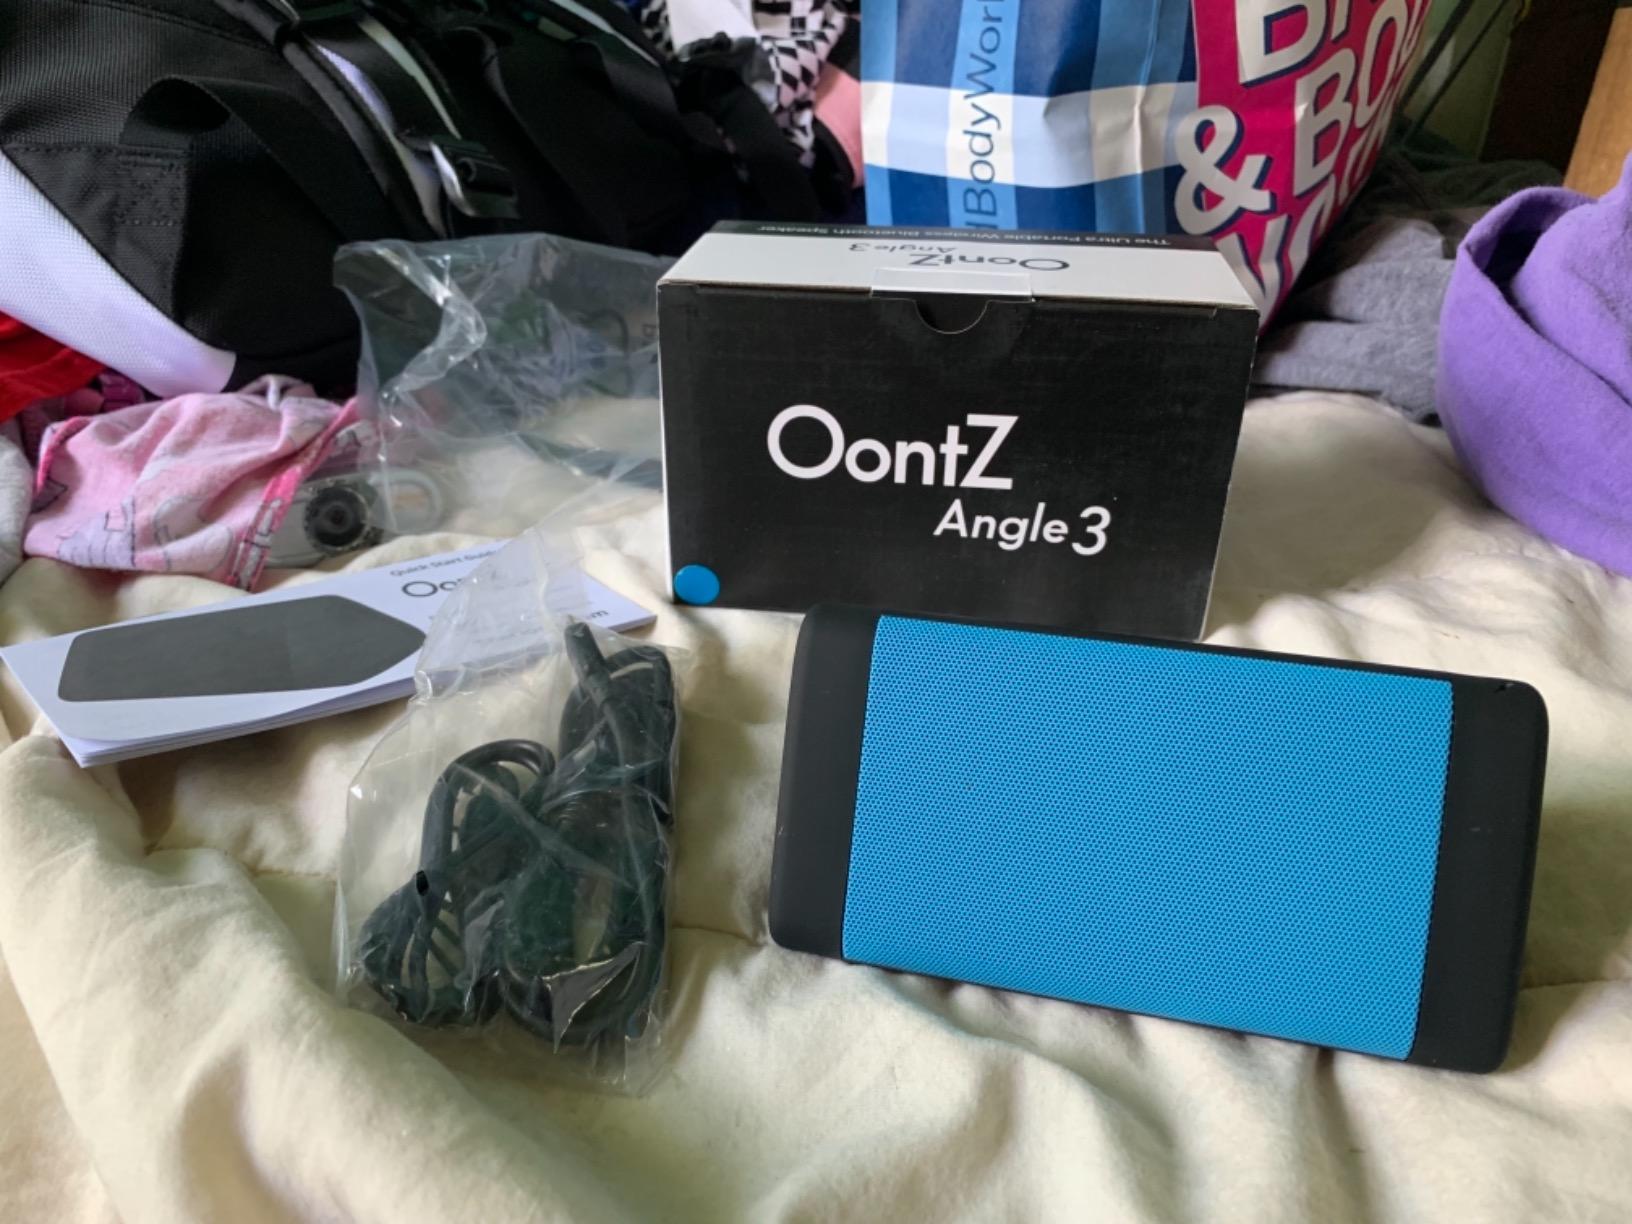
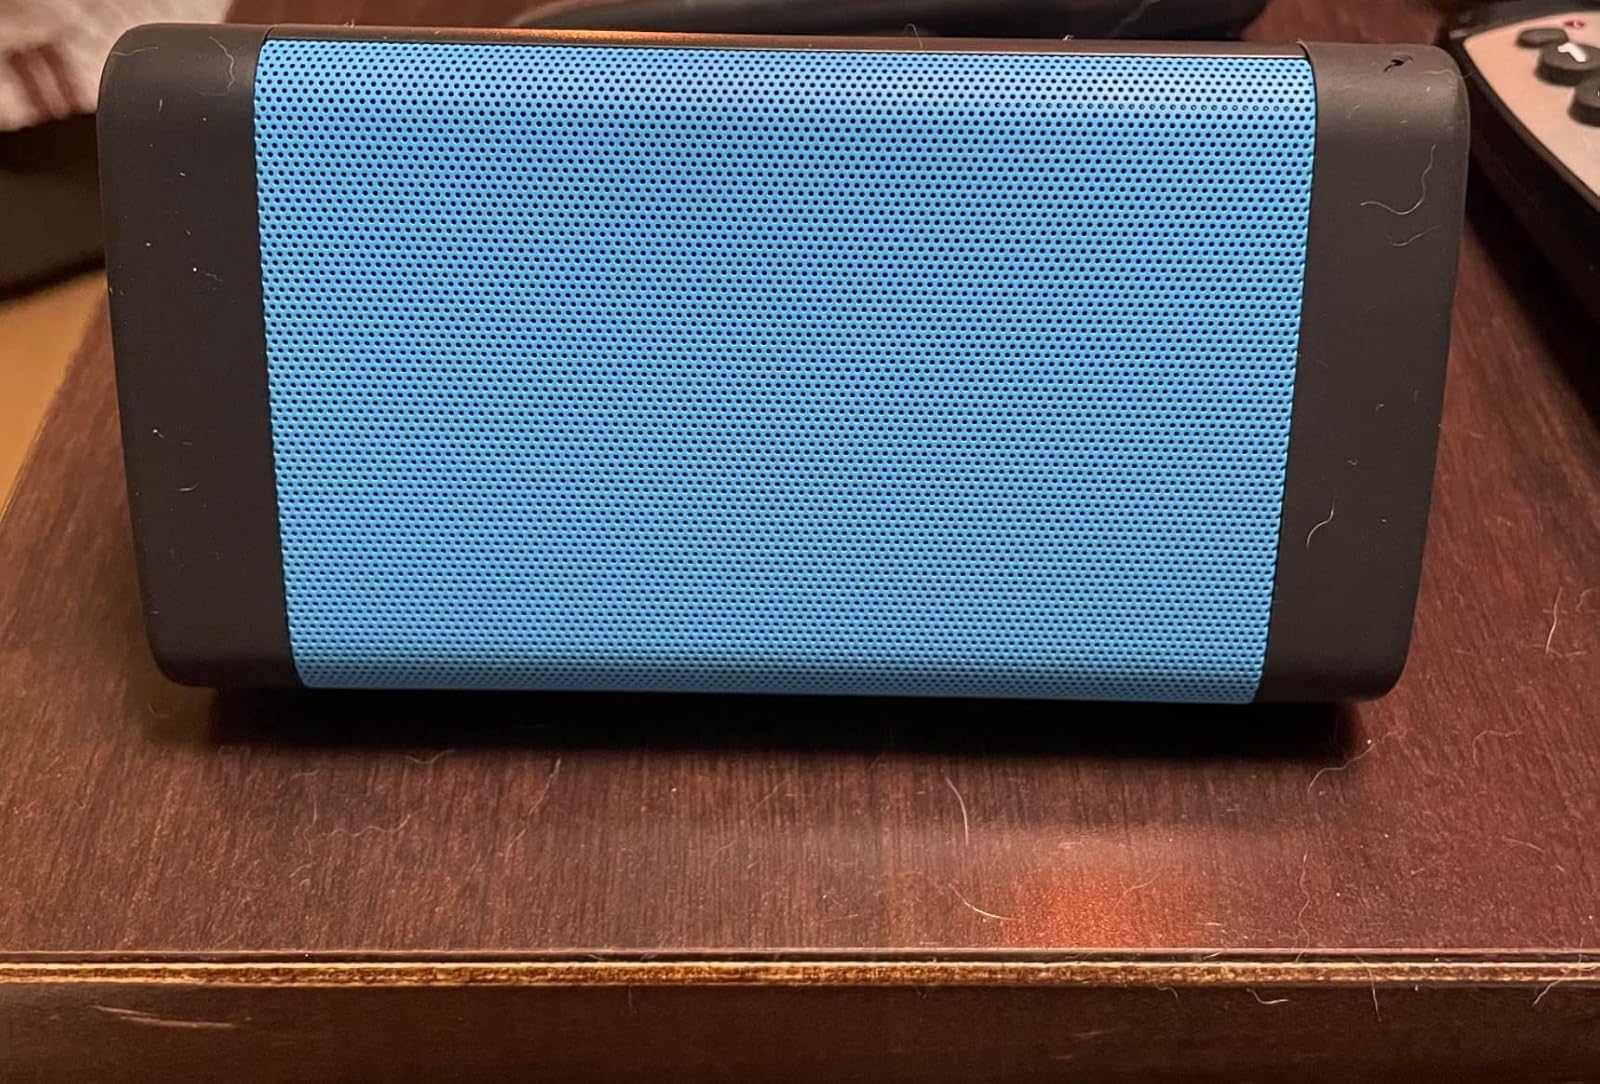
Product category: speaker
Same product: yes